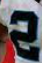
Number: 2